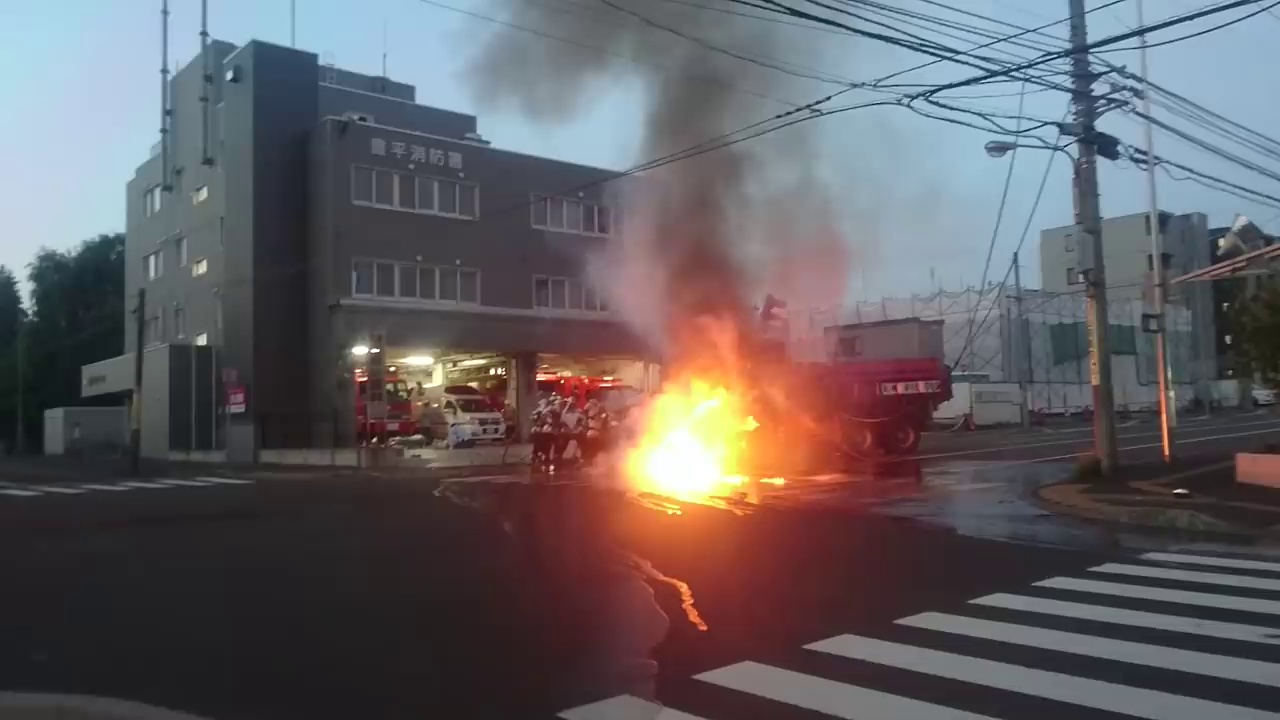
Fire: yes
Smoke: yes